Park Kyong-ni Prize

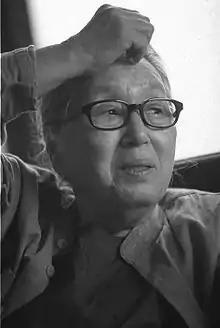
Pak Kyongni

Park Kyong-ni Prize (Korean: 박경리 문학상) is an international literary award based in South Korea. It was established in 2011 in honor of Park Kyongni, known for her series "Toji". The award was founded and sponsored by the Toji Foundation of Culture.